Sail batten

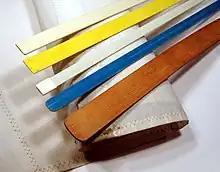
Selection of sail battens.

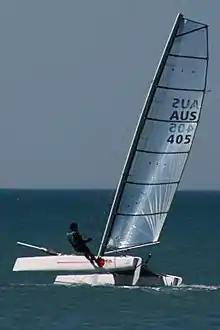
Catamaran with full-length battens on the mainsail.

On sailboats, a sail batten is a flexible insert in a sail, parallel to the direction of wind flow, that helps shape its qualities as an airfoil. Battens are long, thin strips of material, historically wooden but today usually fiberglass, vinyl, or carbon fiber, used to support the roach of a sail. They are also used on tall ships to form the ladders up the shrouds in a fashion similar to ratlines.